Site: brandenburg
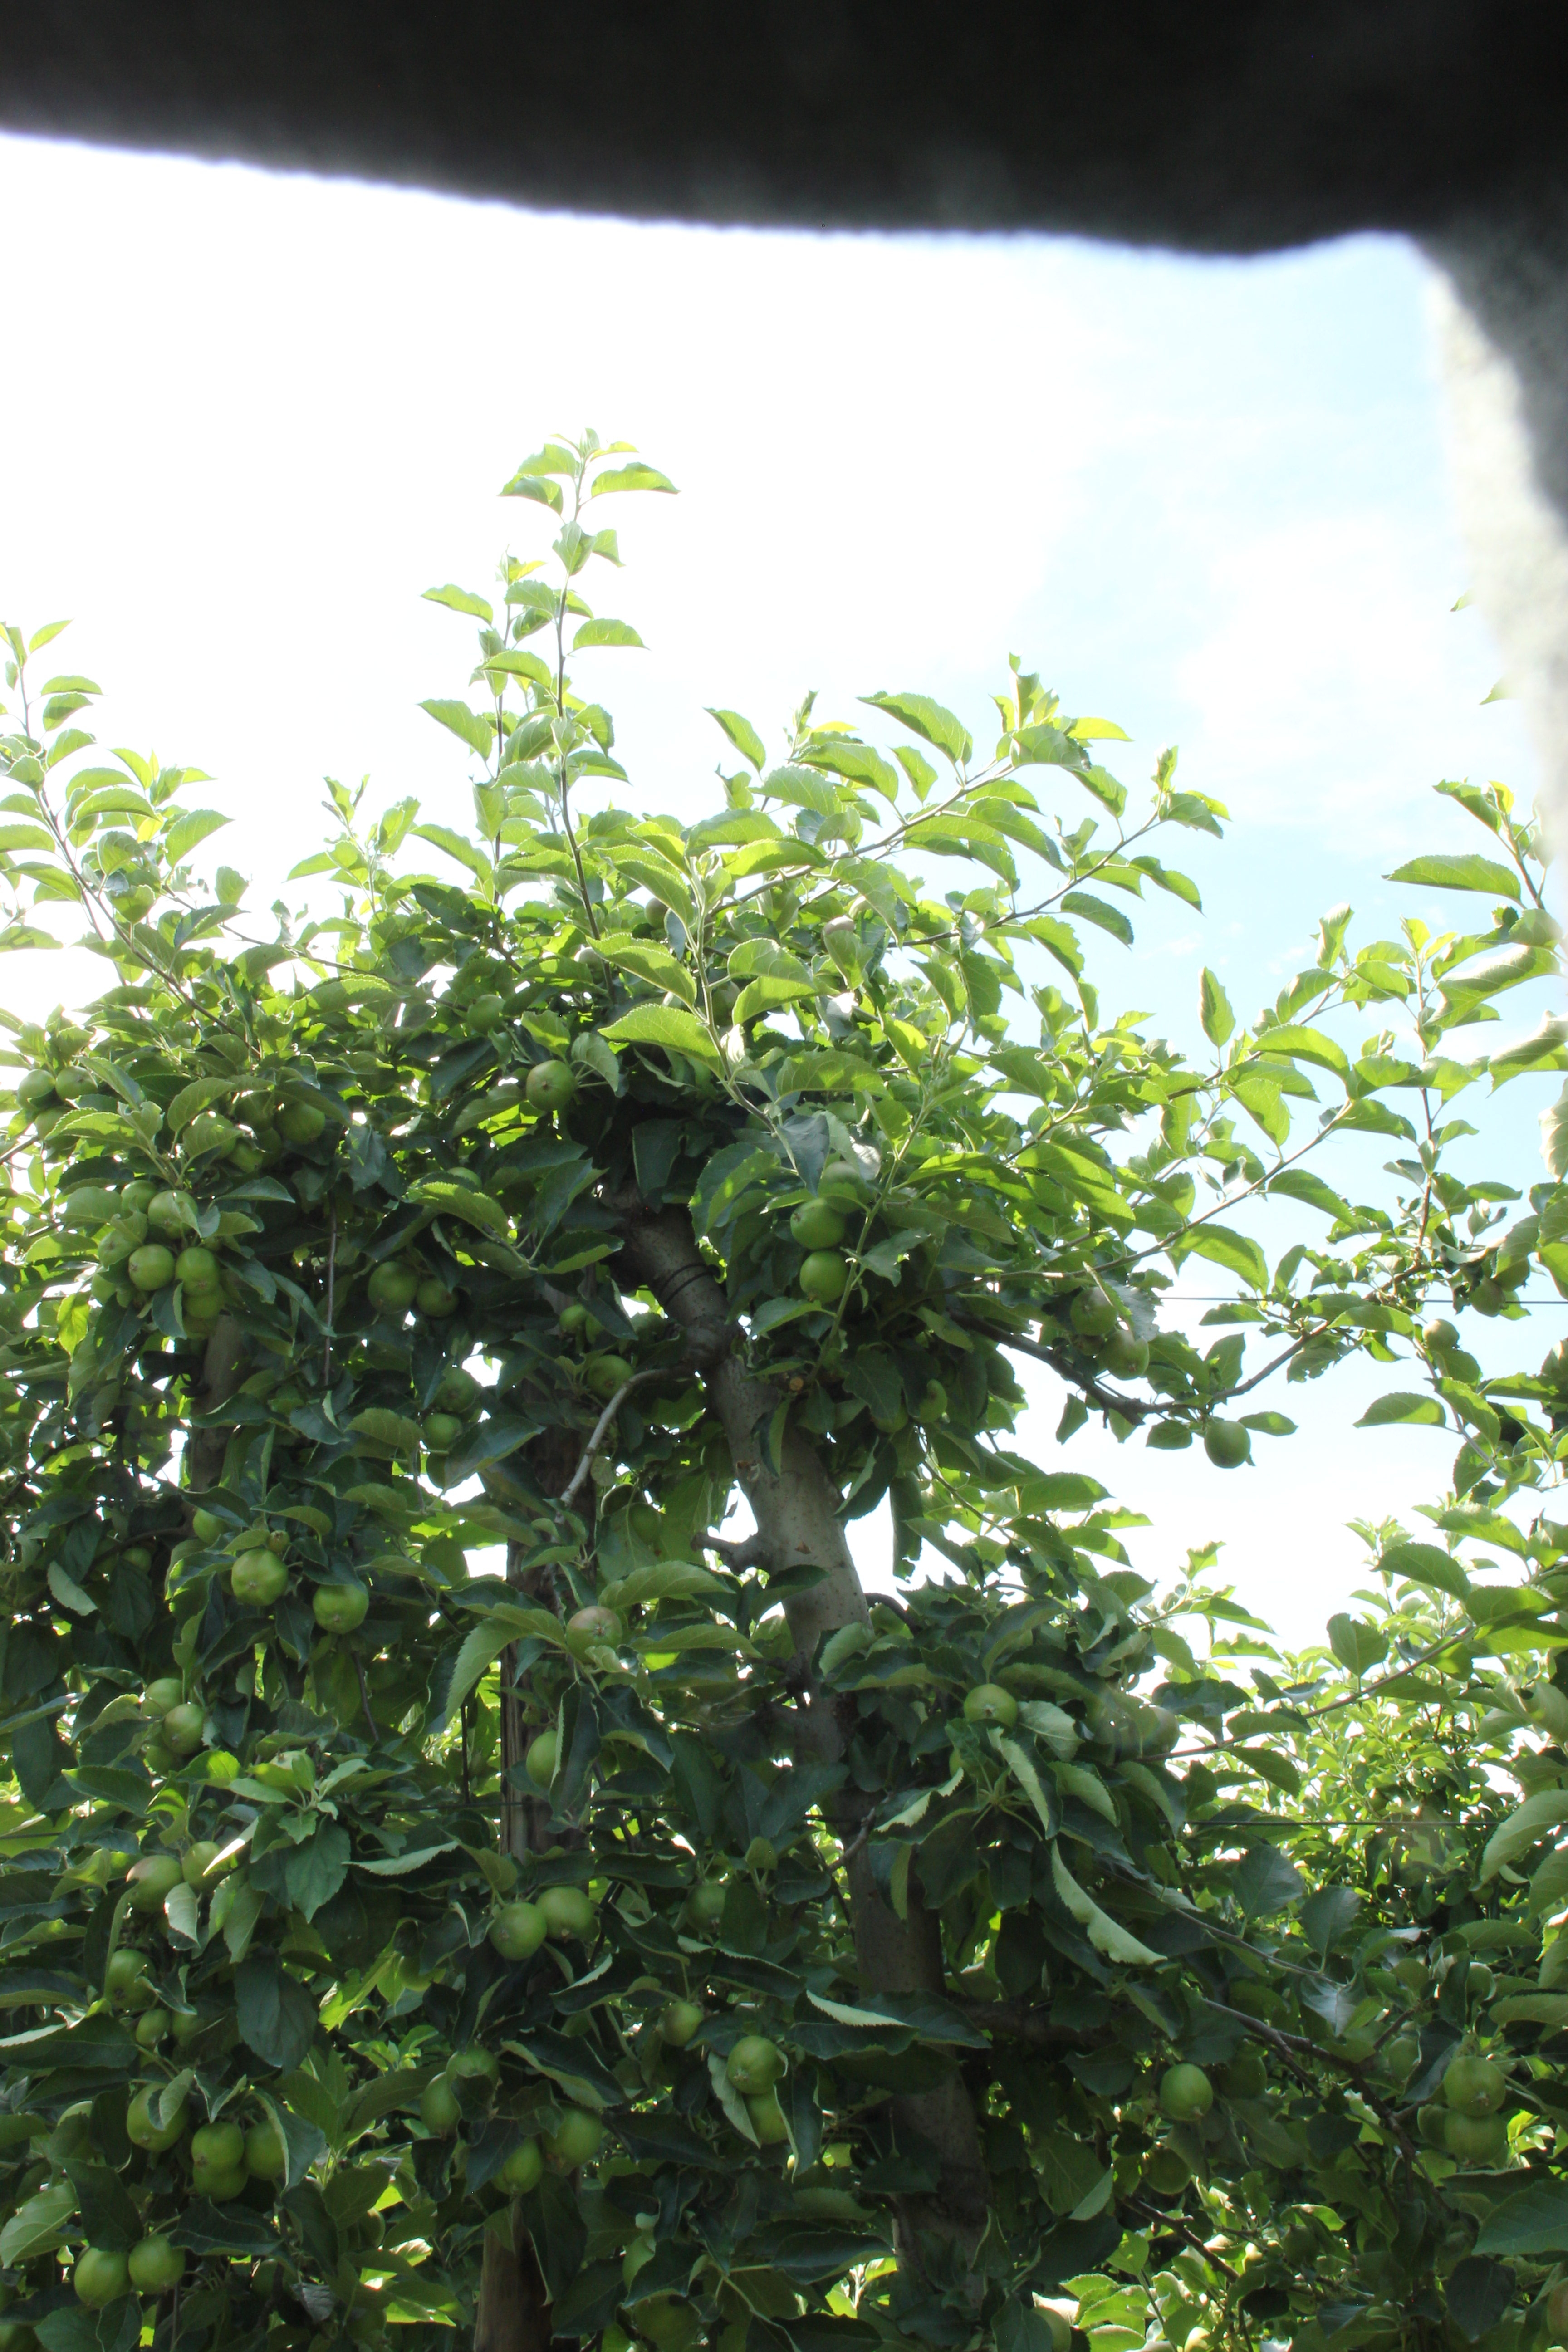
Growth stage (BBCH 74): Development of fruit